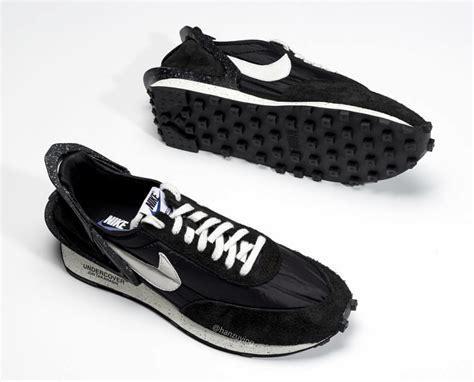
Brand: Nike
Model: Daybreak